David Lindo Alexander

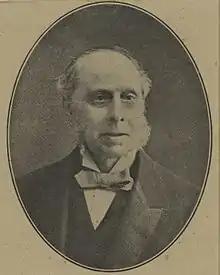
David Lindo Alexander

David Lindo Alexander (5 October 1842 in the City of London – 1922) was an English barrister and Jewish community leader.